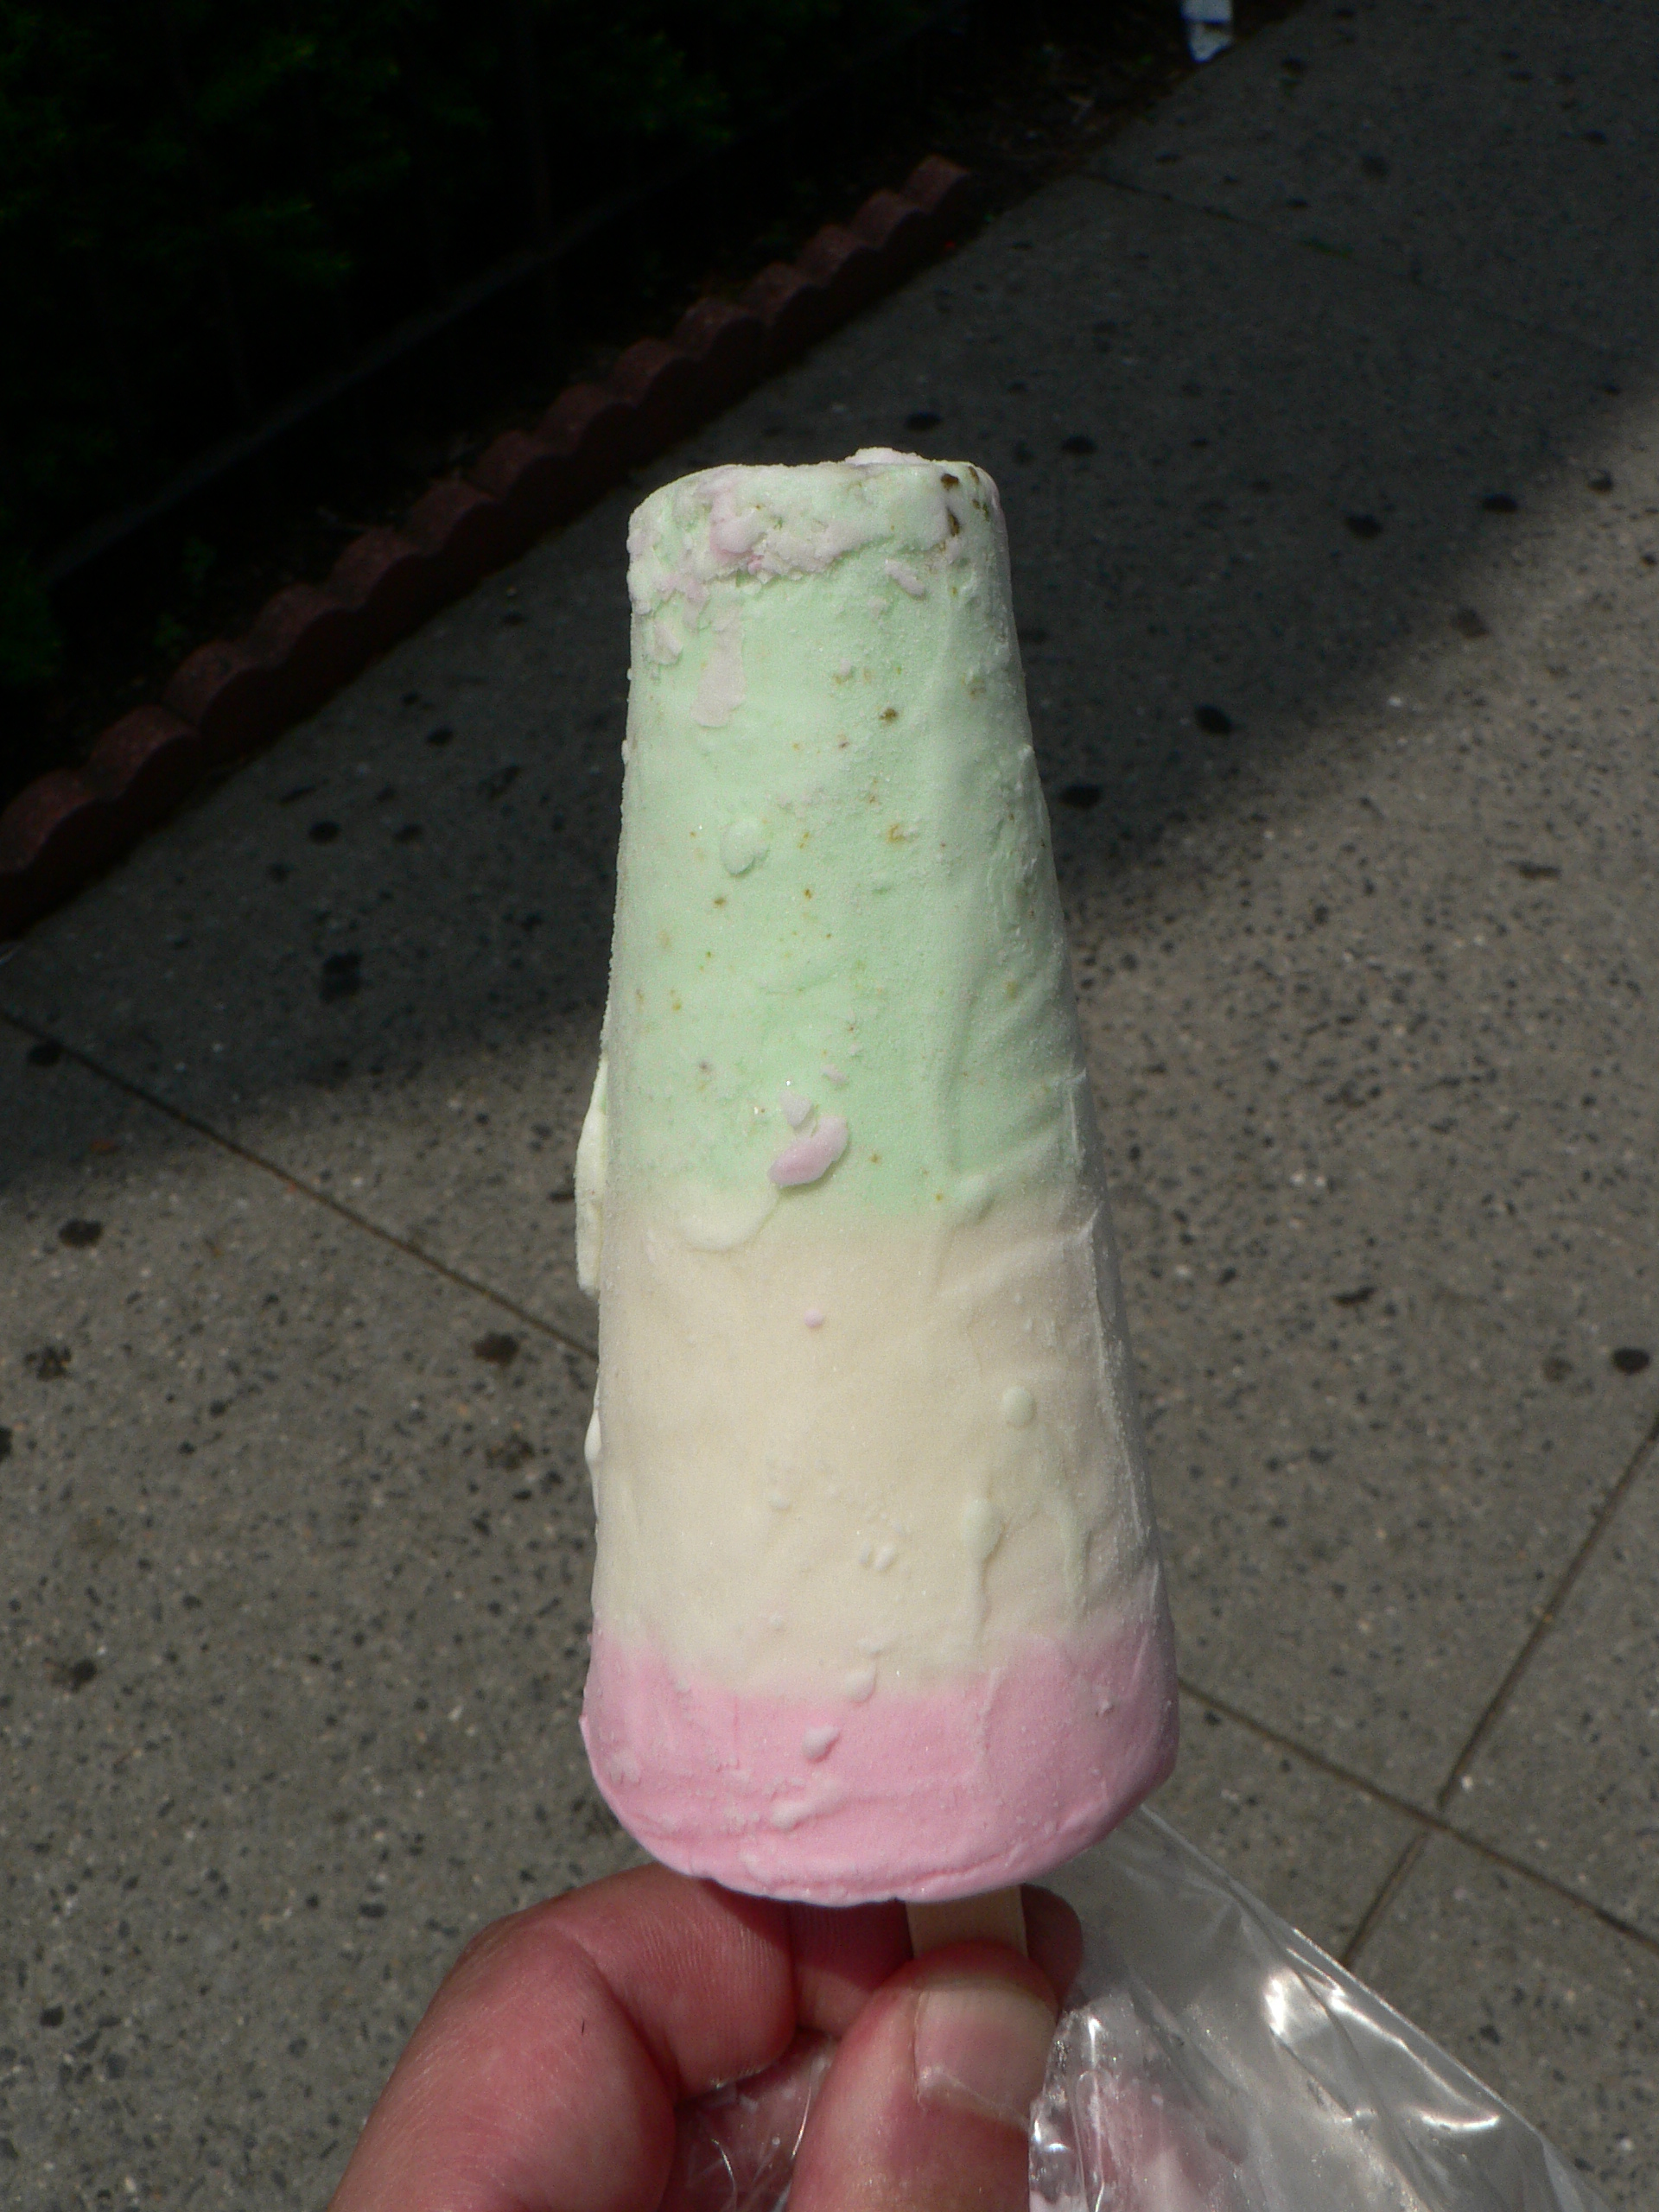
Dish: kulfi